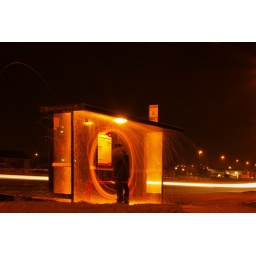
A bit of spinning in a bus stop c/w car light trails...